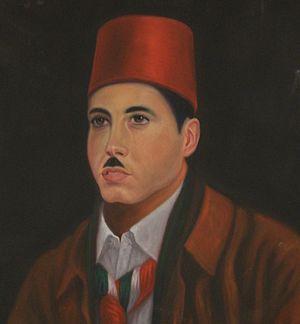
Mohamed Bouras, fondateur des Scouts Musulmans Algériens
La forêt de Sidi Fredj est une forêt située dans la presqu'île de Sidi Fredj à Staoueli dans la wilaya d'Alger. Cette forêt est gérée par la Conservation des forêts d'Alger sous la tutelle de la Direction générale des forêts.
Mohamed Bouras, né en février 1908 et décédé le 27 mai 1941, est le précurseur du scoutisme algérien et le fondateur des Scouts musulmans algériens.Footballeur du Mouloudia Club Algérois MC Alger.